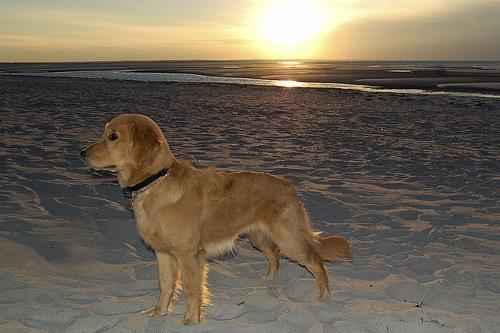
golden_retriever